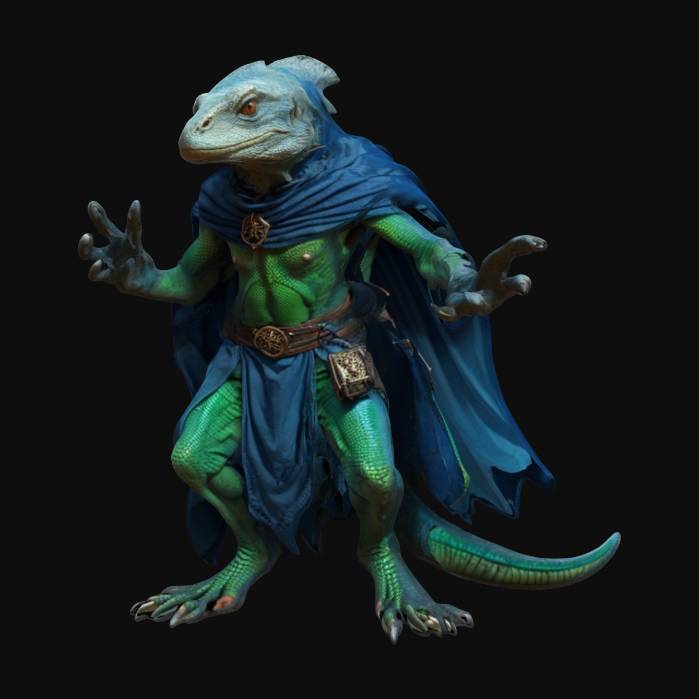
미적 점수 (1~10점): 7